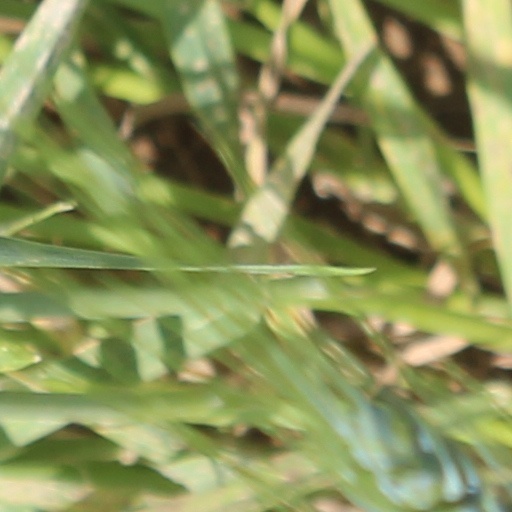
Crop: wheat